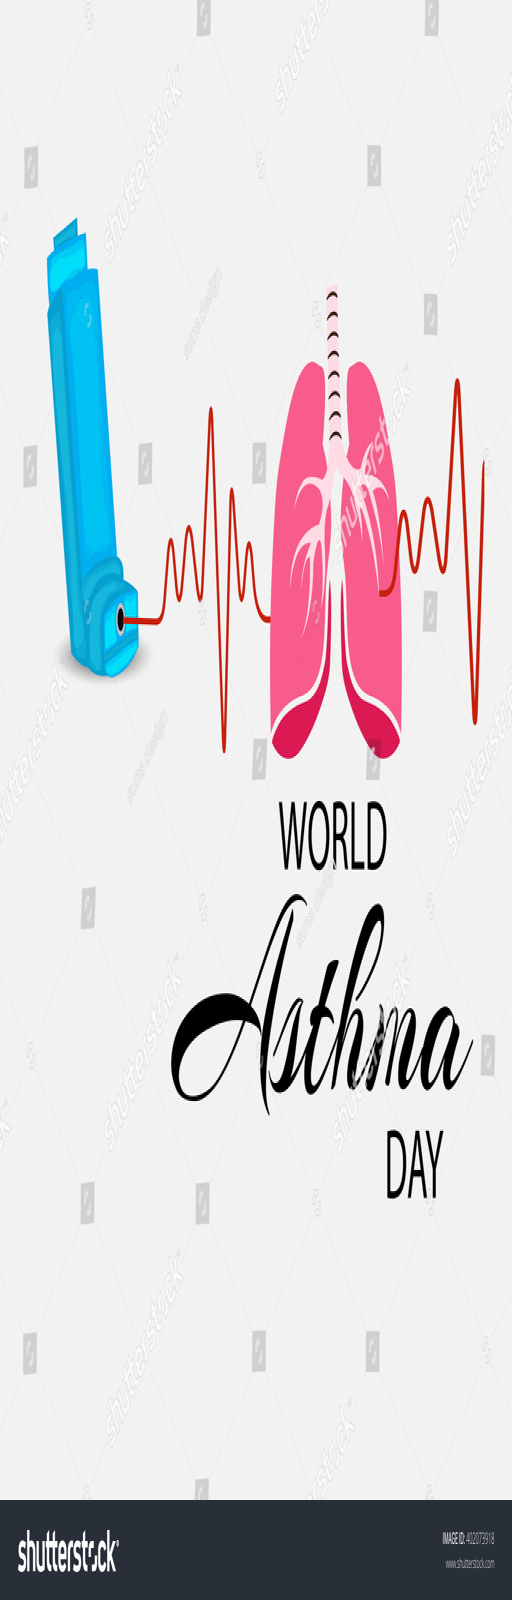
vector illustration of a background for holiday .